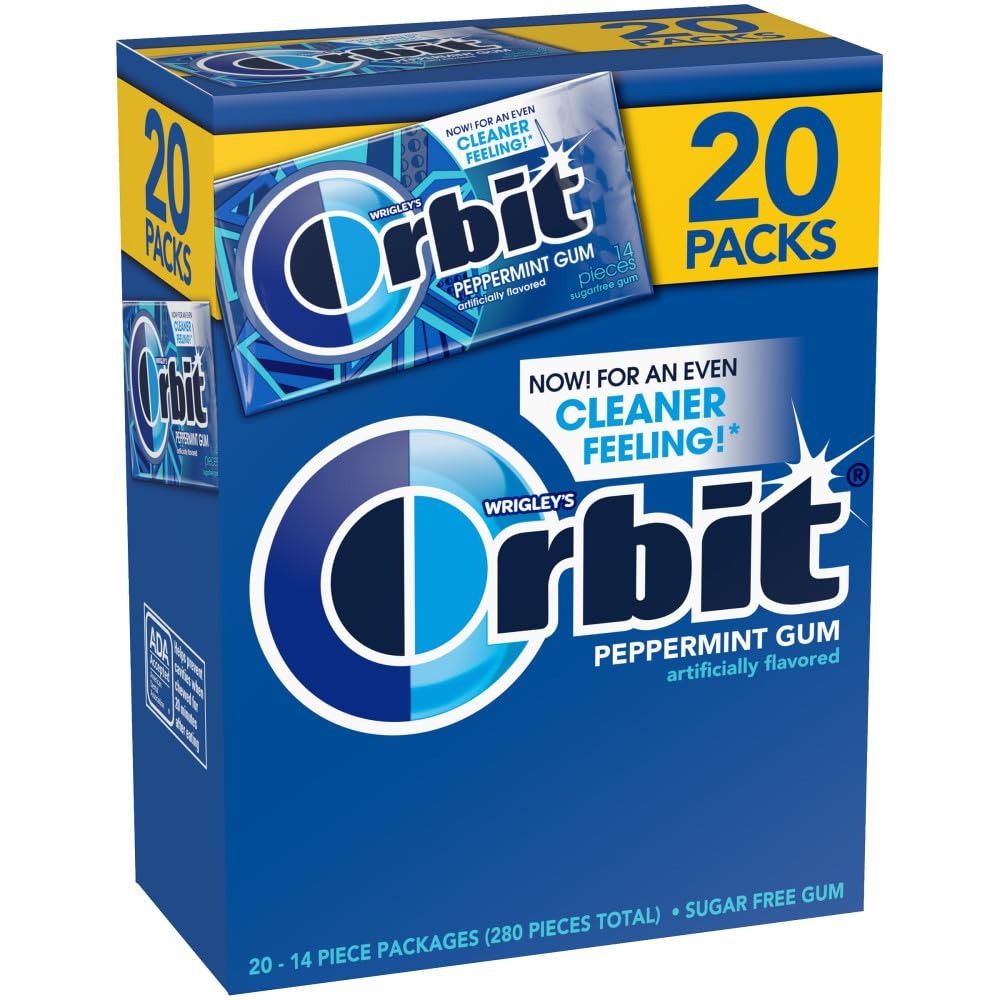
Item Name: ORBIT Peppermint Chewing Gum Sugar-Free, 20 Packs of 14-Pieces (280 Total) - ORBIT Gum Bulk
Bullet Point 1: FRESH BREATH CONFIDENCE: Enjoy a clean, fresh-mouth feeling with peppermint gum, ensuring you're always ready to make an impression with lasting mint gum flavor
Bullet Point 2: CONVENIENT BULK PACK: With twenty (20) chewing gum bulk packs, each containing 14 pieces, you have gum on hand for any occasion, whether at home or on the go, providing fresh breath and convenience
Bullet Point 3: EASY STORAGE: Chew these refreshing gum packs, easy to store in backpacks, totes and purses
Bullet Point 4: PORTABLE AND EASY STORAGE: Individually wrapped gum makes it easy to store and carry in backpacks, desk drawers, or pockets for fresh breath anytime and convenient portability
Bullet Point 5: PERFECT GIFT ADDITION: Stock your car, pantry, or gift baskets with delicious sugar-free gum, ideal for holidays, birthdays, and special occasions
Value: 280.0
Unit: Count

Price: 1.84